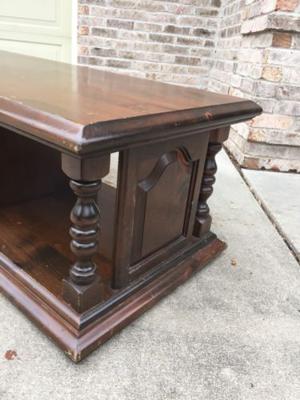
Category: table